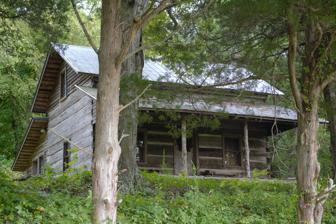
Building: Hair Conrad Cabin
Country: United States of America
Year built: 1804
Historic house in Tennessee, United States United States historic place Hair Conrad Cabin U.S. National Register of Historic Places Show map of Tennessee Show map of the United States Nearest city Cleveland, Tennessee Coordinates 35°9′47″N 84°54′37″W / 35.16306°N 84.91028°W / 35.16306; -84.91028 Area 4 acres (1.6 ha) Built 1804 ( 1804 ) NRHP reference No. 76001765 Added to NRHP September 13, 1976 The Hair Conrad Cabin is a historic log cabin in Bradley County, Tennessee , United States, and the oldest residential structure in the county. It is a single-pen cabin that was built in the early 1800s by a Cherokee known by the names Tekahskeh and Hair Conrad. Its construction followed the style of cabins built by white settlers of the era. Hair Conrad, who had a white father and a Cherokee mother, farmed the land near the cabin, growing apples , peaches , and other produce. A leader in the Cherokee community and a "man of means", he was the founder of a school for the education of Cherokee children. He participated in writing the Cherokee Constitution in 1827, and prior to 1836 he was a representative of the Cherokee Nation in Washington, D.C. He was later (in 1838) to lead the first detachment of Cherokees from Rattlesnake Springs on the Trail of Tears and died soon after reaching Oklahoma in 1839. After Hair Conrad's departure, a succession of white families owned and lived in the cabin. It is now on the property of Blythewood Farms. The cabin was listed on the National Register of Historic Places in 1976. See also Charles R. Hicks References